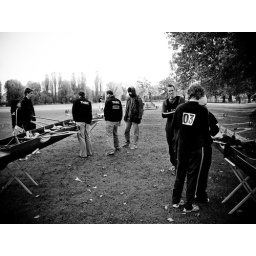
I like this one in black and white as the THBC stands out really well against the black backgrounds...